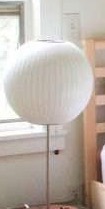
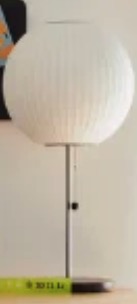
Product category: misc
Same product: yes